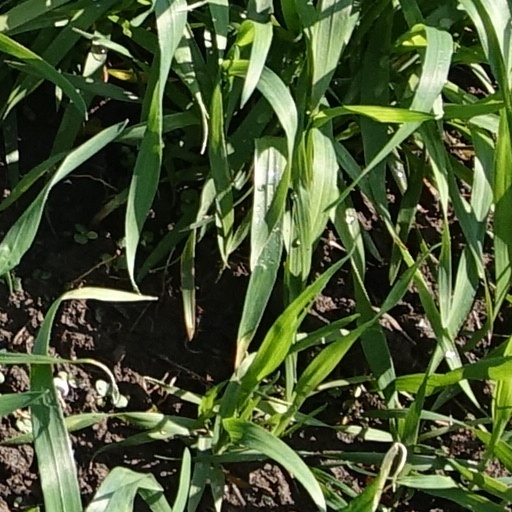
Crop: wheat